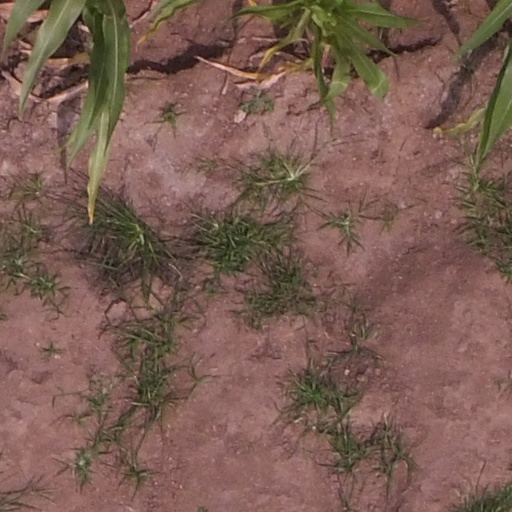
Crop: maize; corn